Cutscene

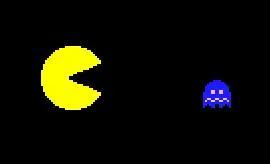
The cutscene in the original "Pac-Man" game exaggerated the effect of the Energizer power pellet power-up.

A cutscene or event scene (sometimes in-game cinematic or in-game movie) is a sequence in a video game that is not interactive, interrupting the gameplay. Such scenes are used to show conversations between characters, set the mood, reward the player, introduce newer models and gameplay elements, show the effects of a player's actions, create emotional connections, improve pacing or foreshadow future events.